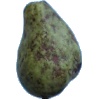
Label: pear_stone